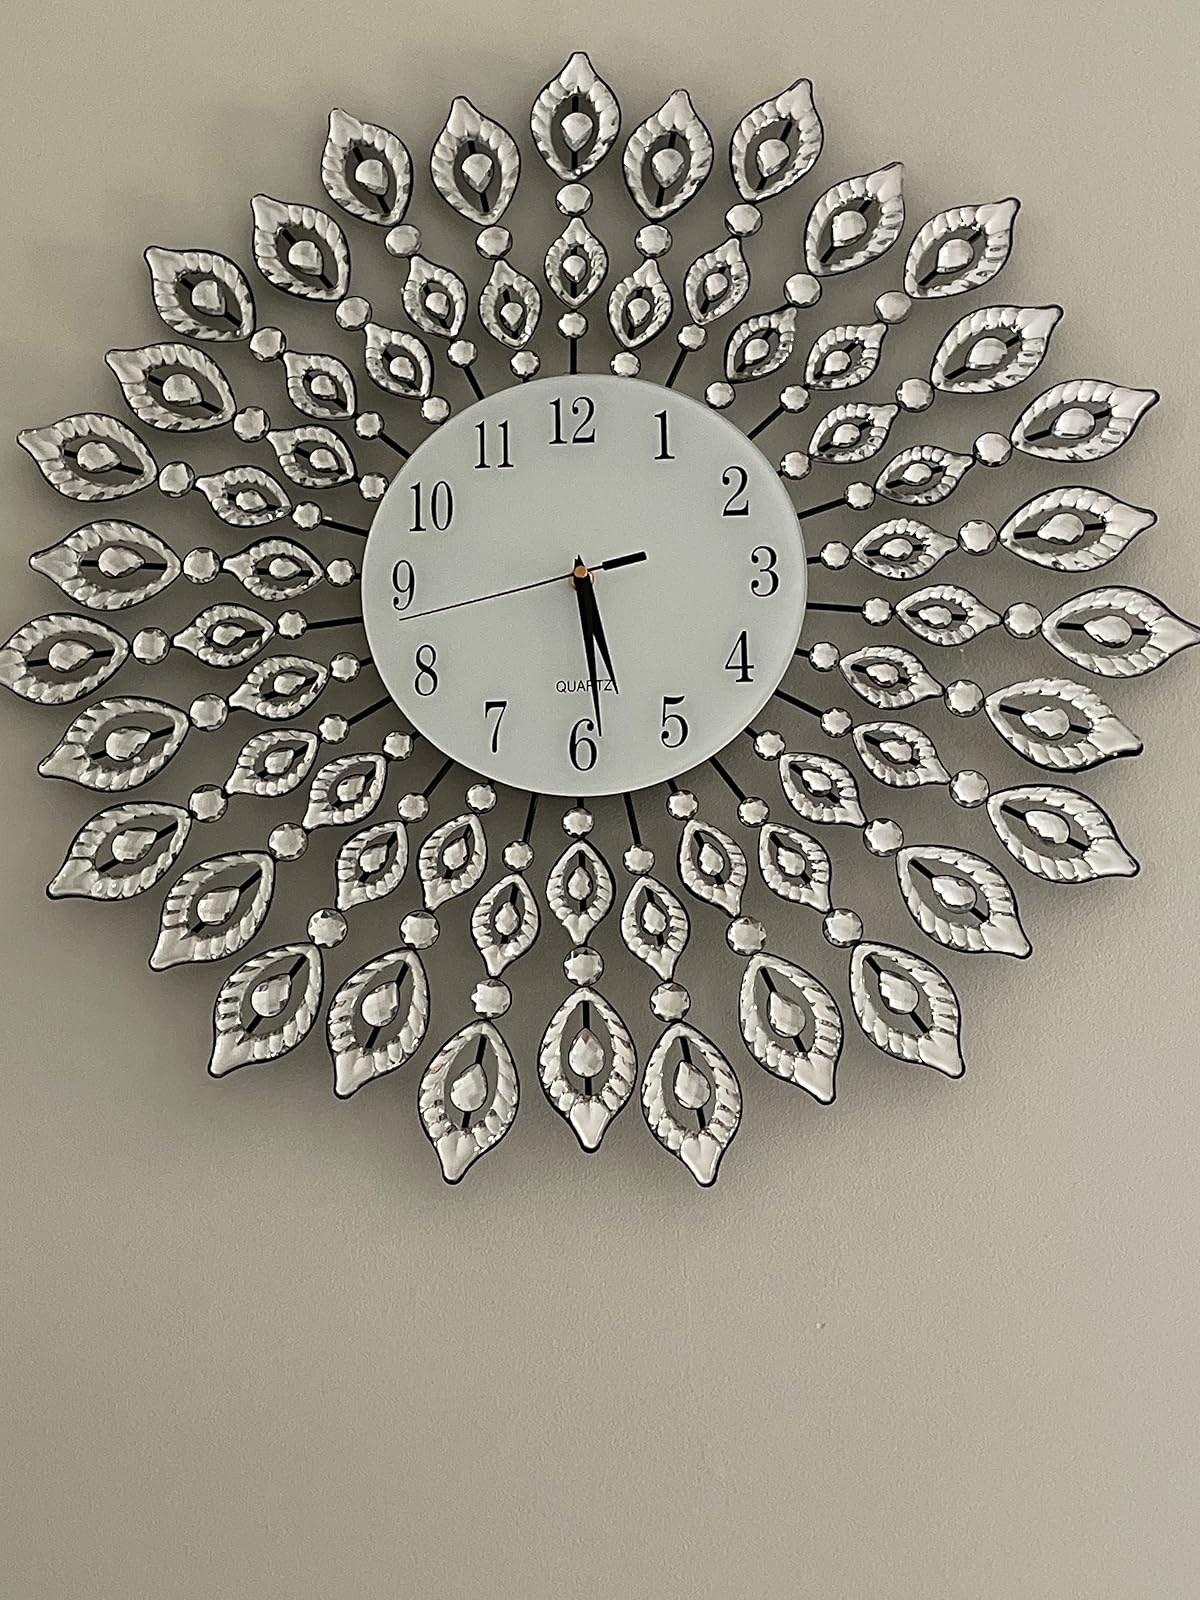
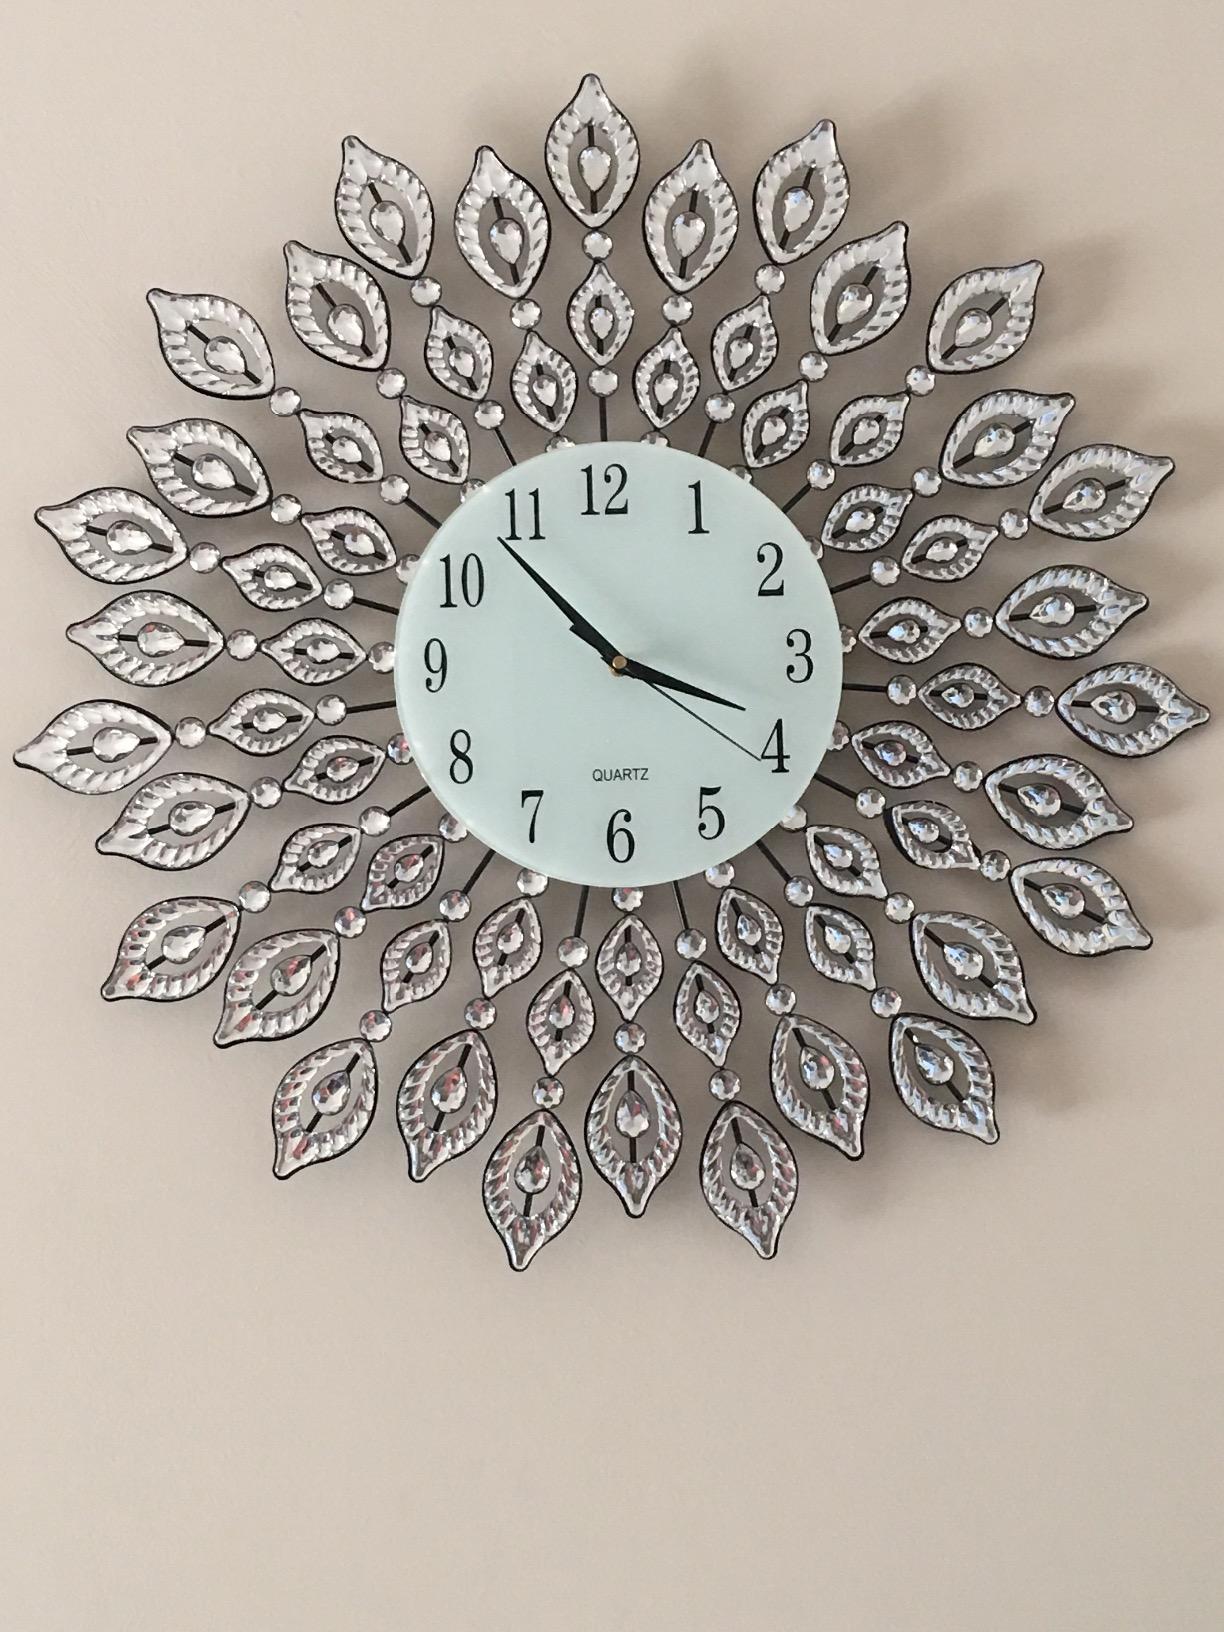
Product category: clock
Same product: yes